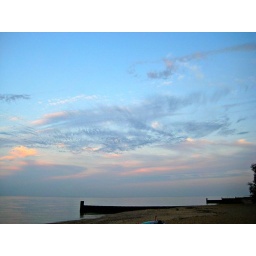
Subtle colors in the sky at dusk on Ravine beach in HP.